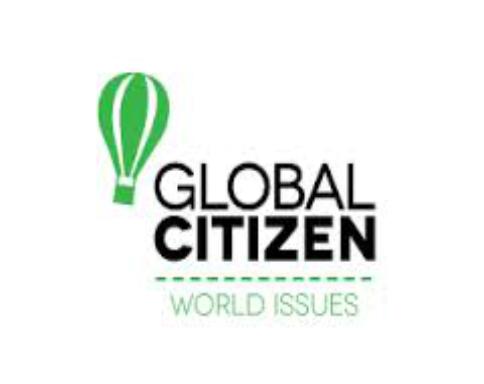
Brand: Citizen
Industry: Electronic